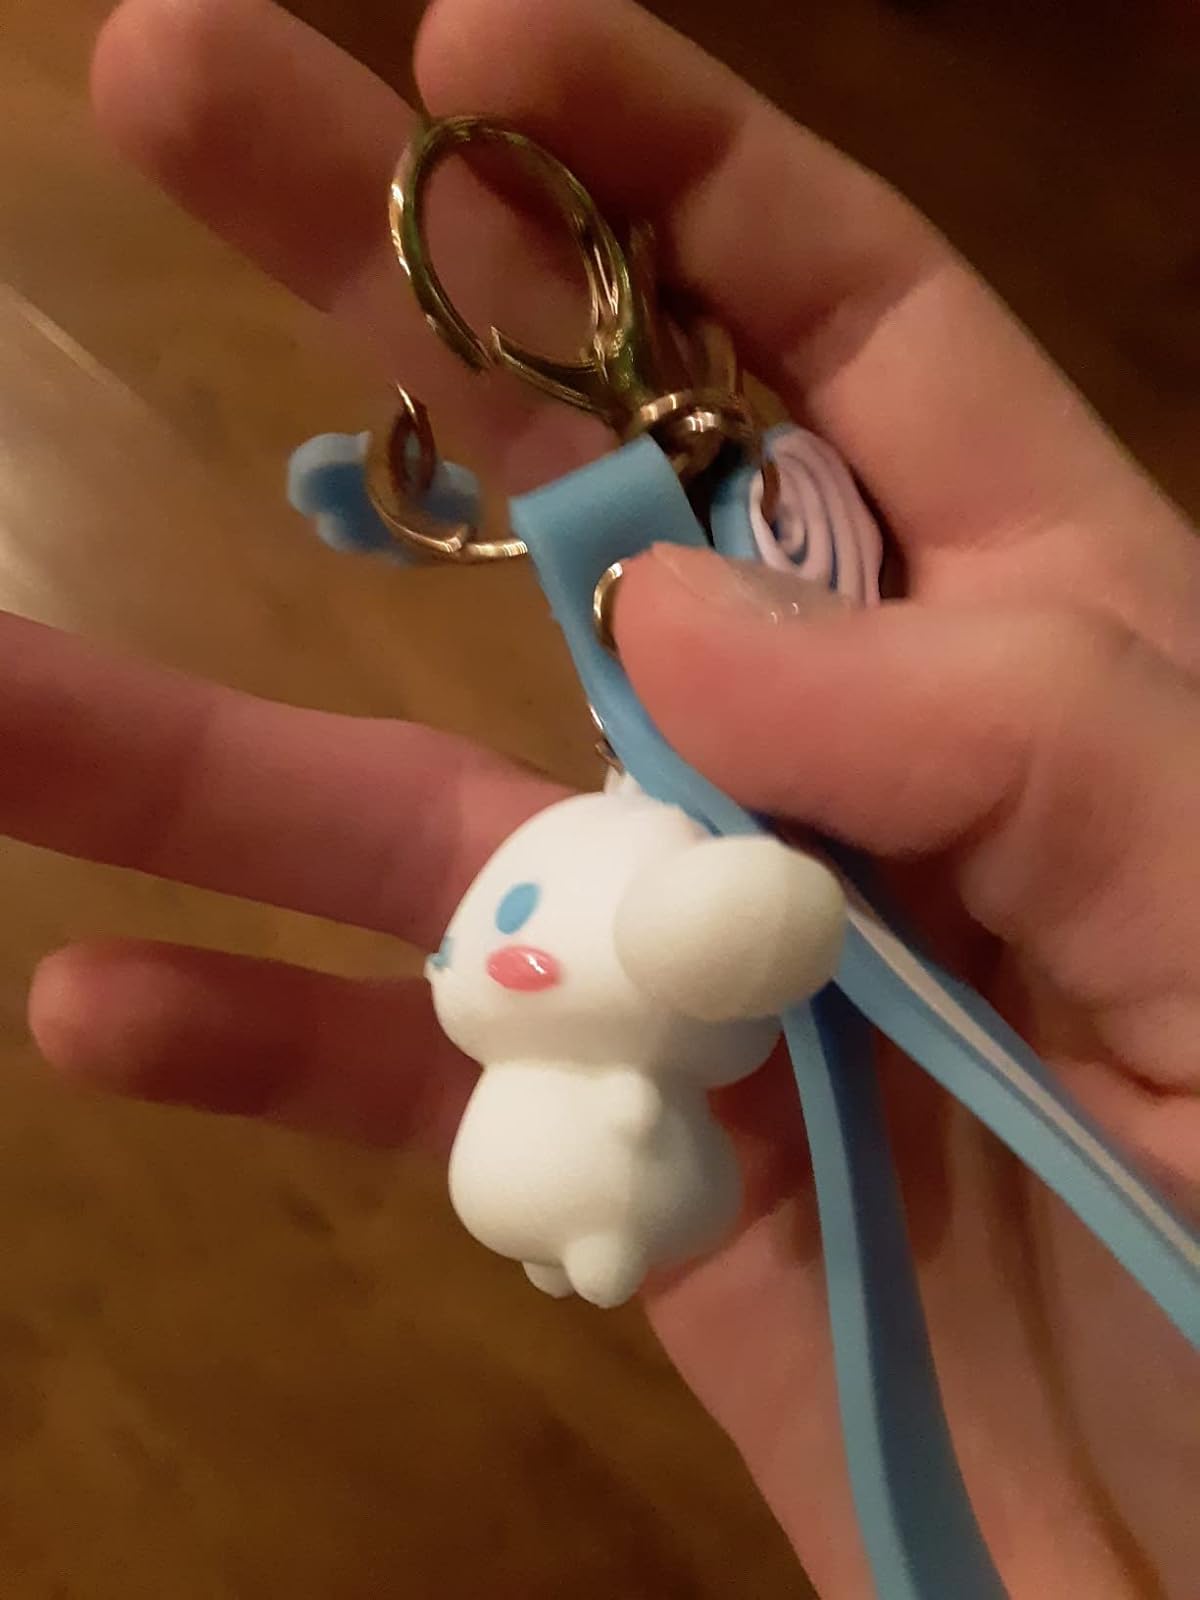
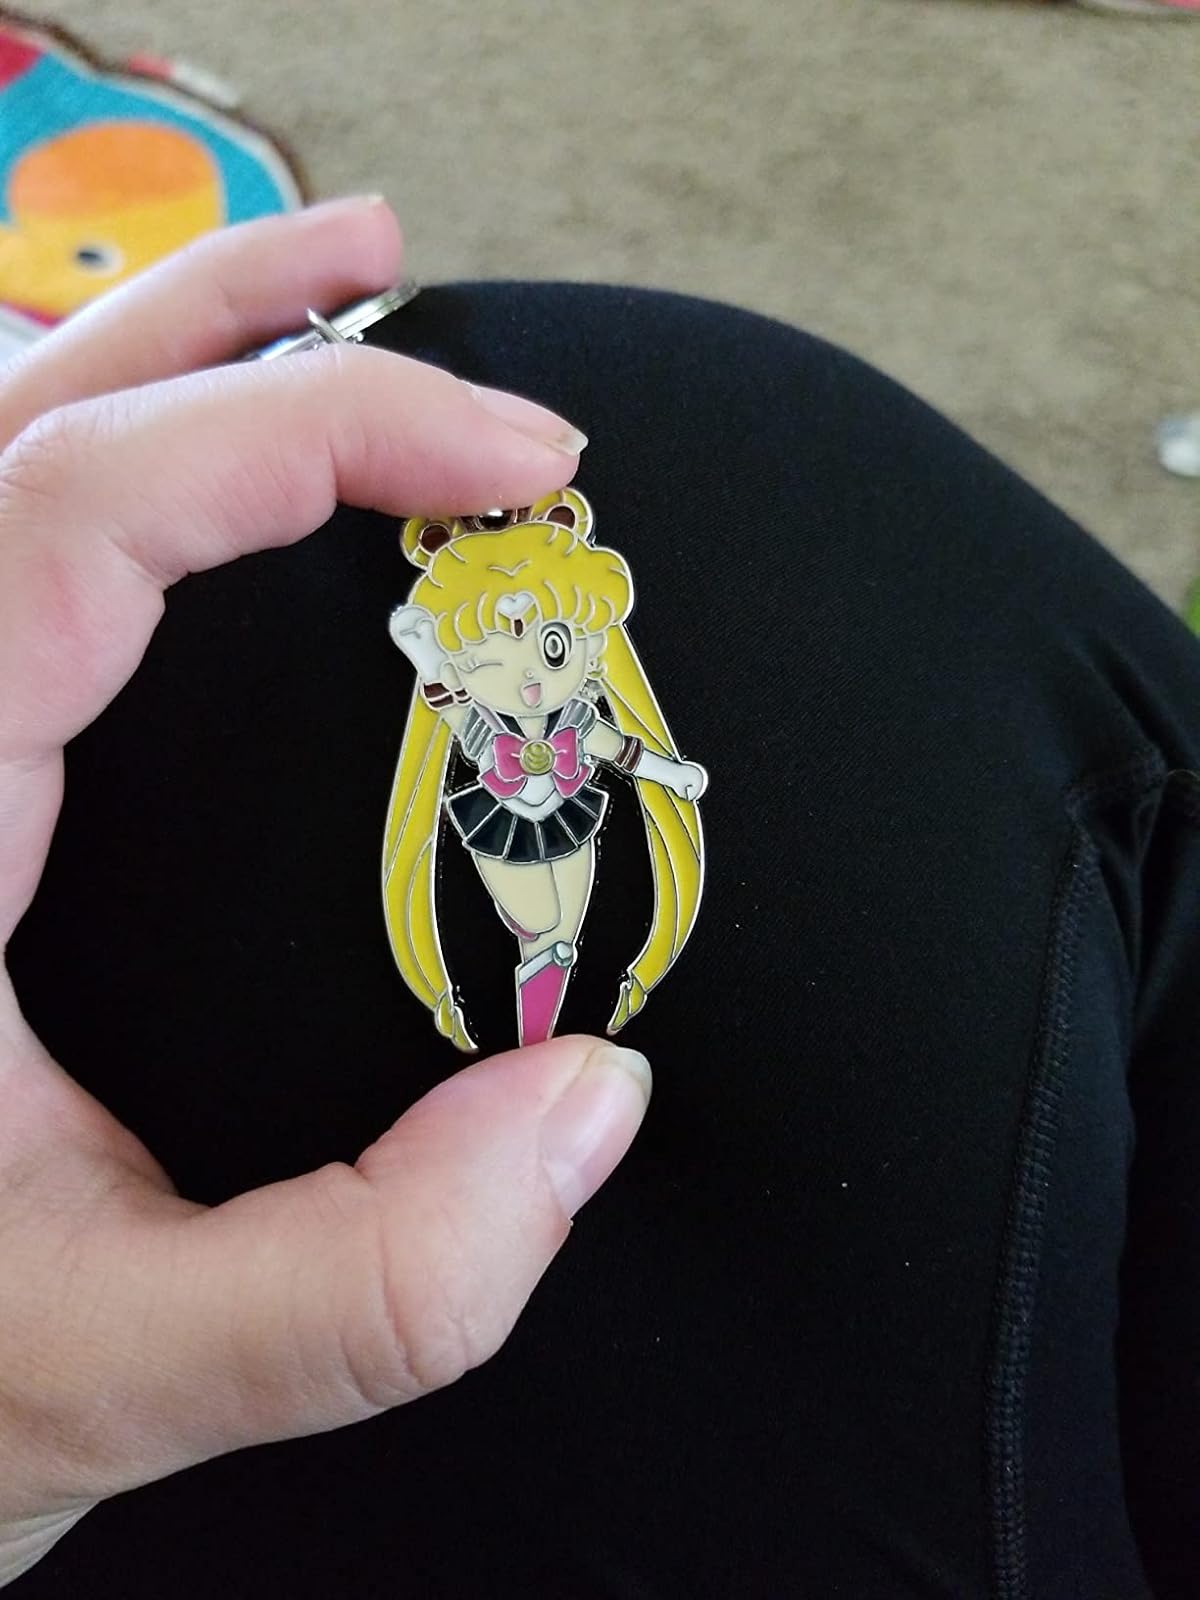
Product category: accessories_keychain
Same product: no